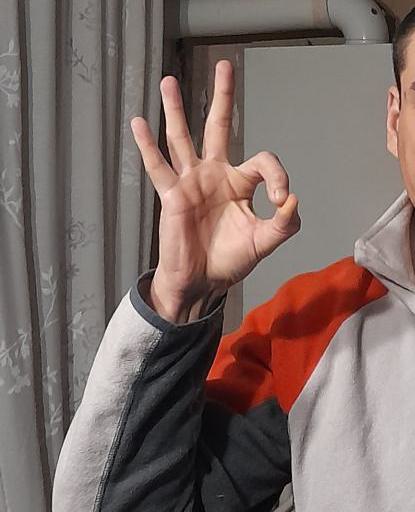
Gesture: ok